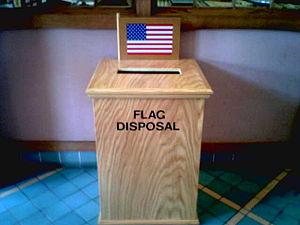
Le code du drapeau des États-Unis établit des règles indicatives pour l'exposition et l'entretien du drapeau des États-Unis. Il est défini dans le chapitre 1 de Titre 4 du Code des États-Unis. Il s'agit d'une loi fédérale américaine mais il n'y a pas de sanctions en cas de non-respect de celle-ci, la Cour suprême ayant jugé qu'une punition serait en contradiction avec le Premier amendement de la Constitution des États-Unis qui affirme le droit à la liberté d'expression.